Thingyan

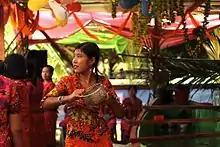
A Rakhine girl pours water at revelers during Thingyan in Yangon, 13 April 2011.

During Thingyan, dance troupes throughout the country perform synchronised group dances called "yein". These dance styles originate in the Burmese folk music tradition, performed with songs featuring the beat of a double-headed drum called the "dobat". Songs from the classic 1985 film "Thingyan Moe" are commonly featured.